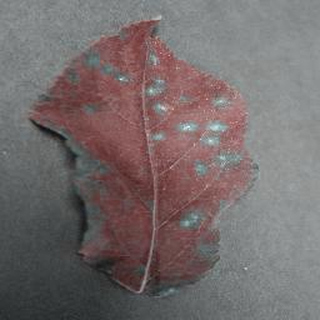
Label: apple_cedar_apple_rust